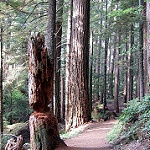
Label: forest